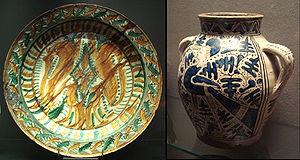
La céramique chinoise, principalement connue pour la porcelaine que les Chinois ont inventée, est riche d'une longue tradition d'innovations techniques et stylistiques.